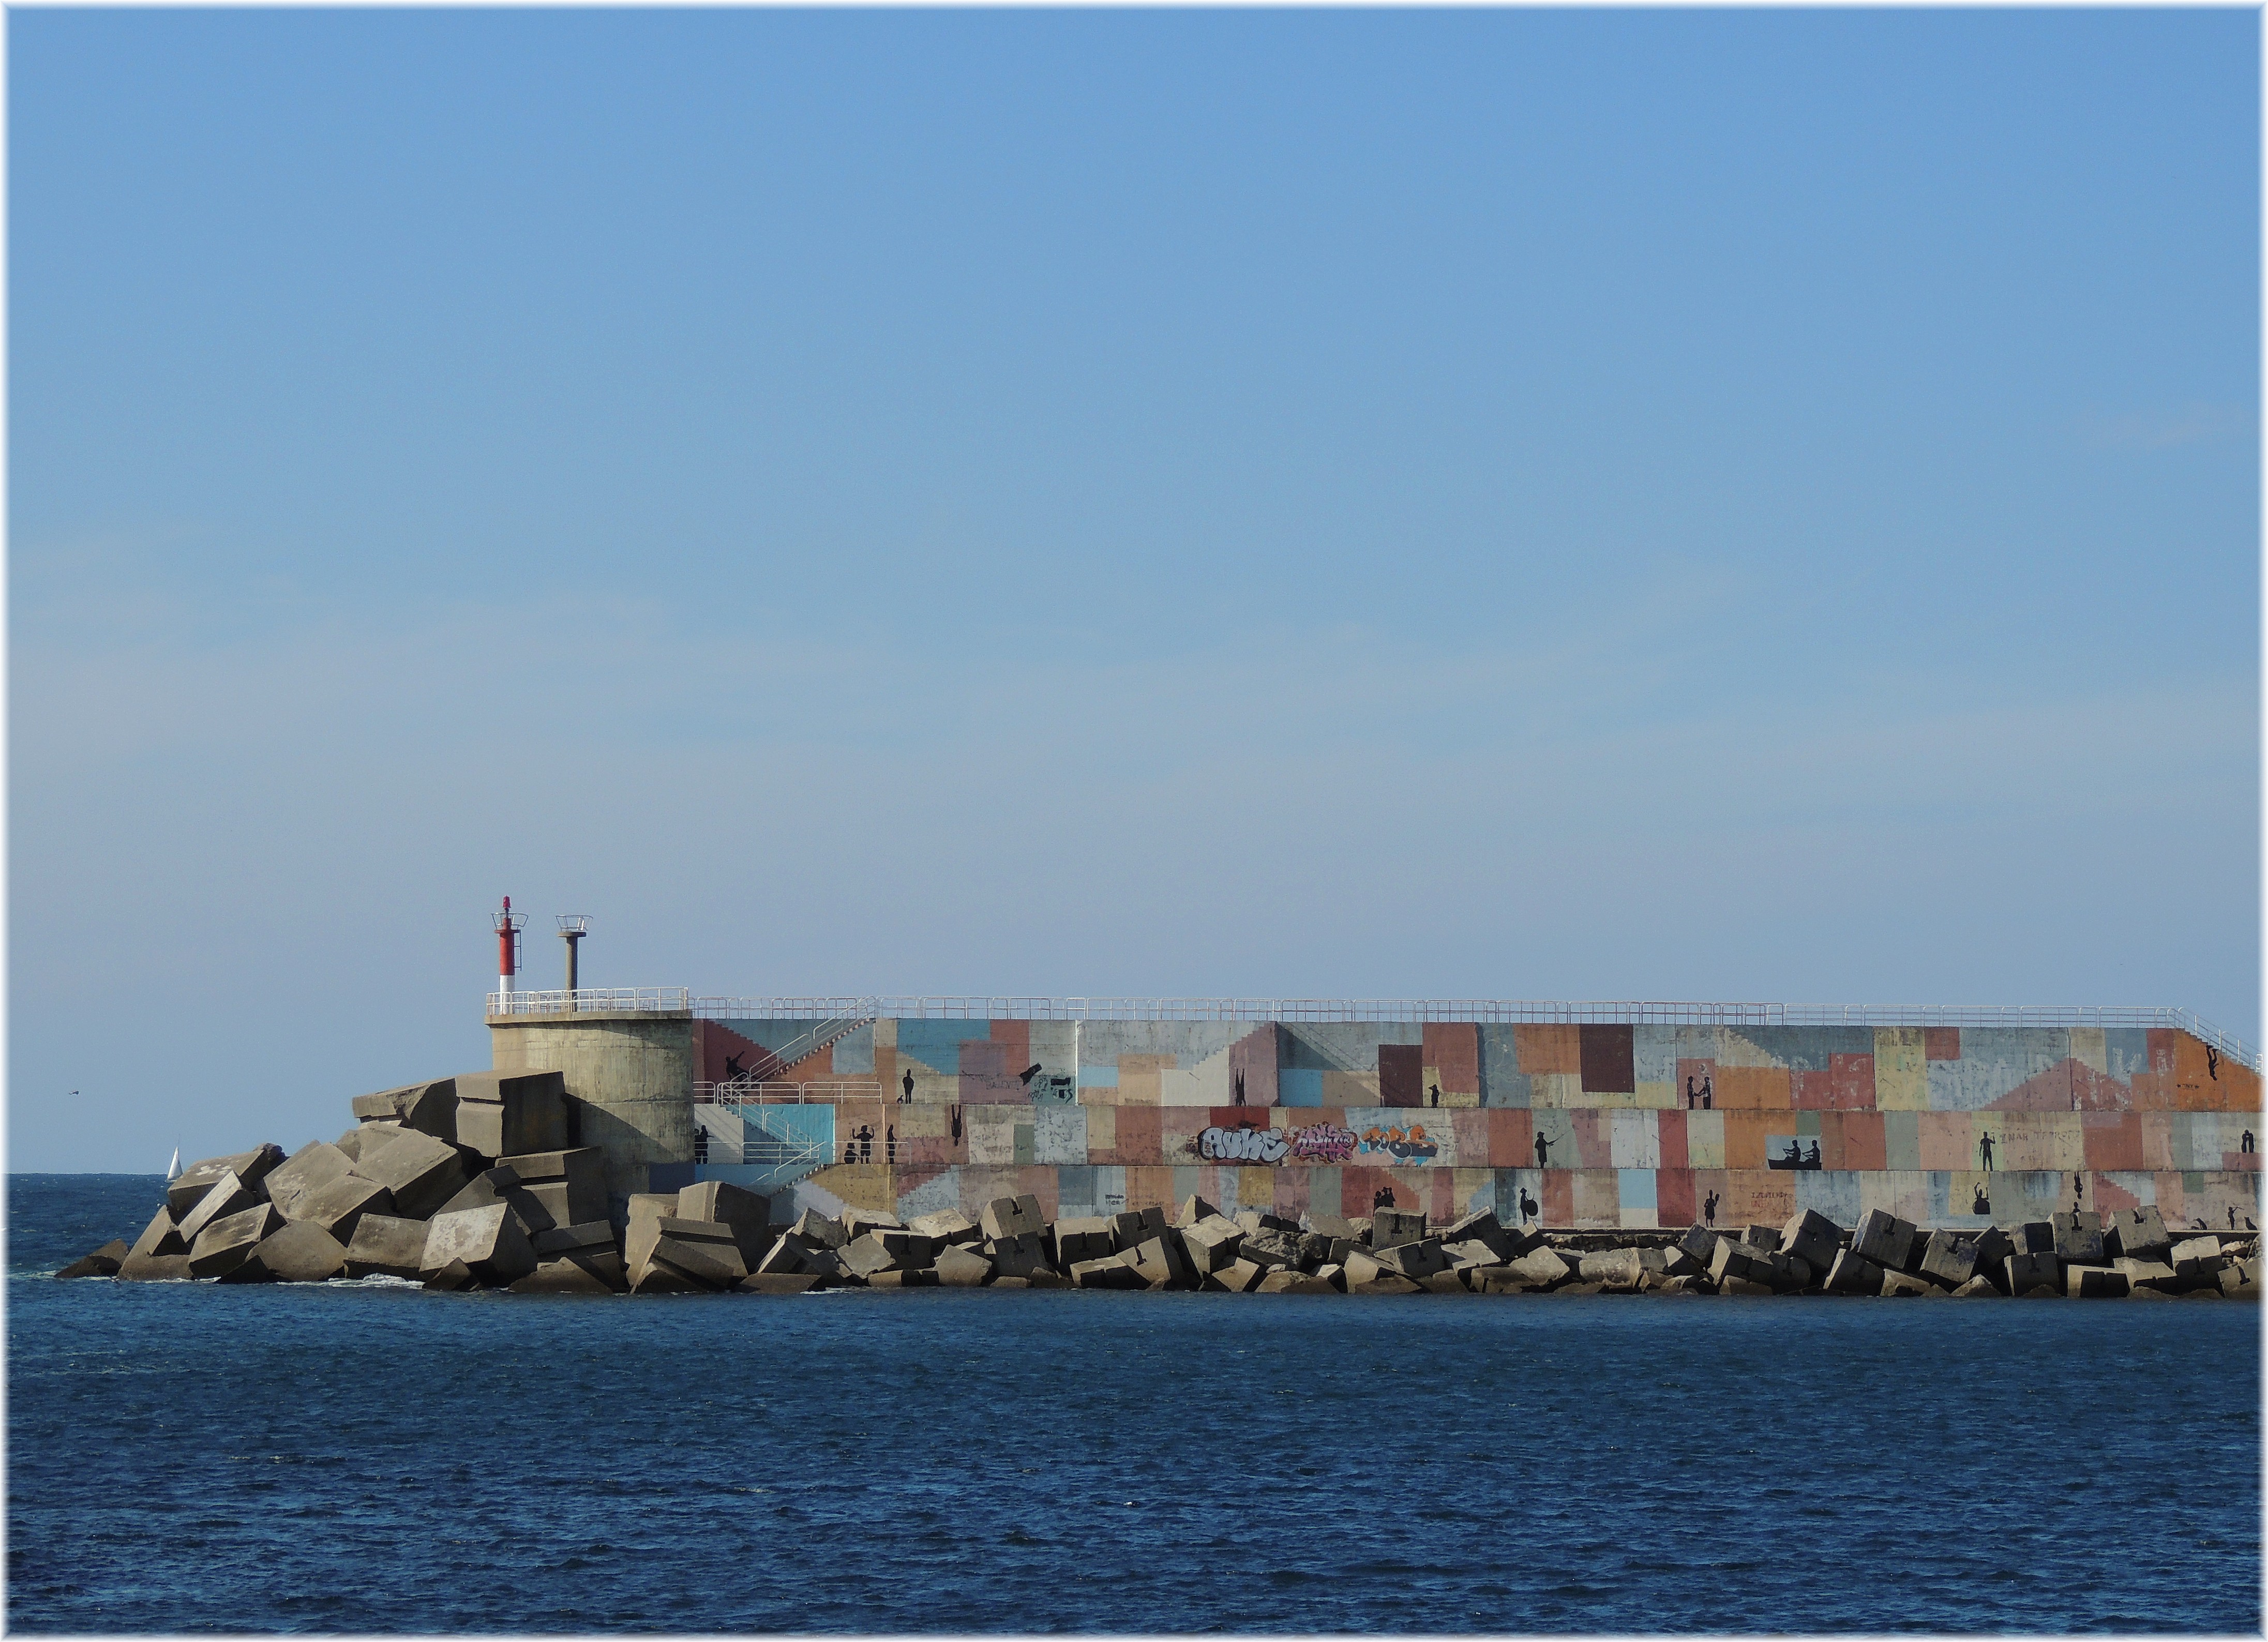
sea, coast, ocean, horizon, europe, vehicle, tower, bay, port, spain, espagne, europa, mar, agua, galicia, pueblos, espanha, breakwater, espana, galiza, auga, atlantico, galice, pobos, provinciapontevedra, provinciadepontevedra, laguardia, container ship